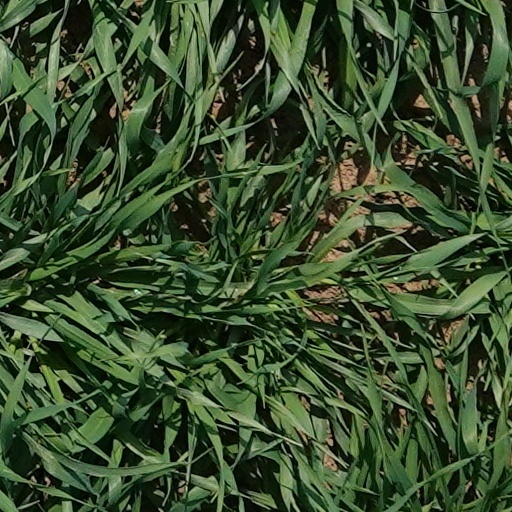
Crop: wheat